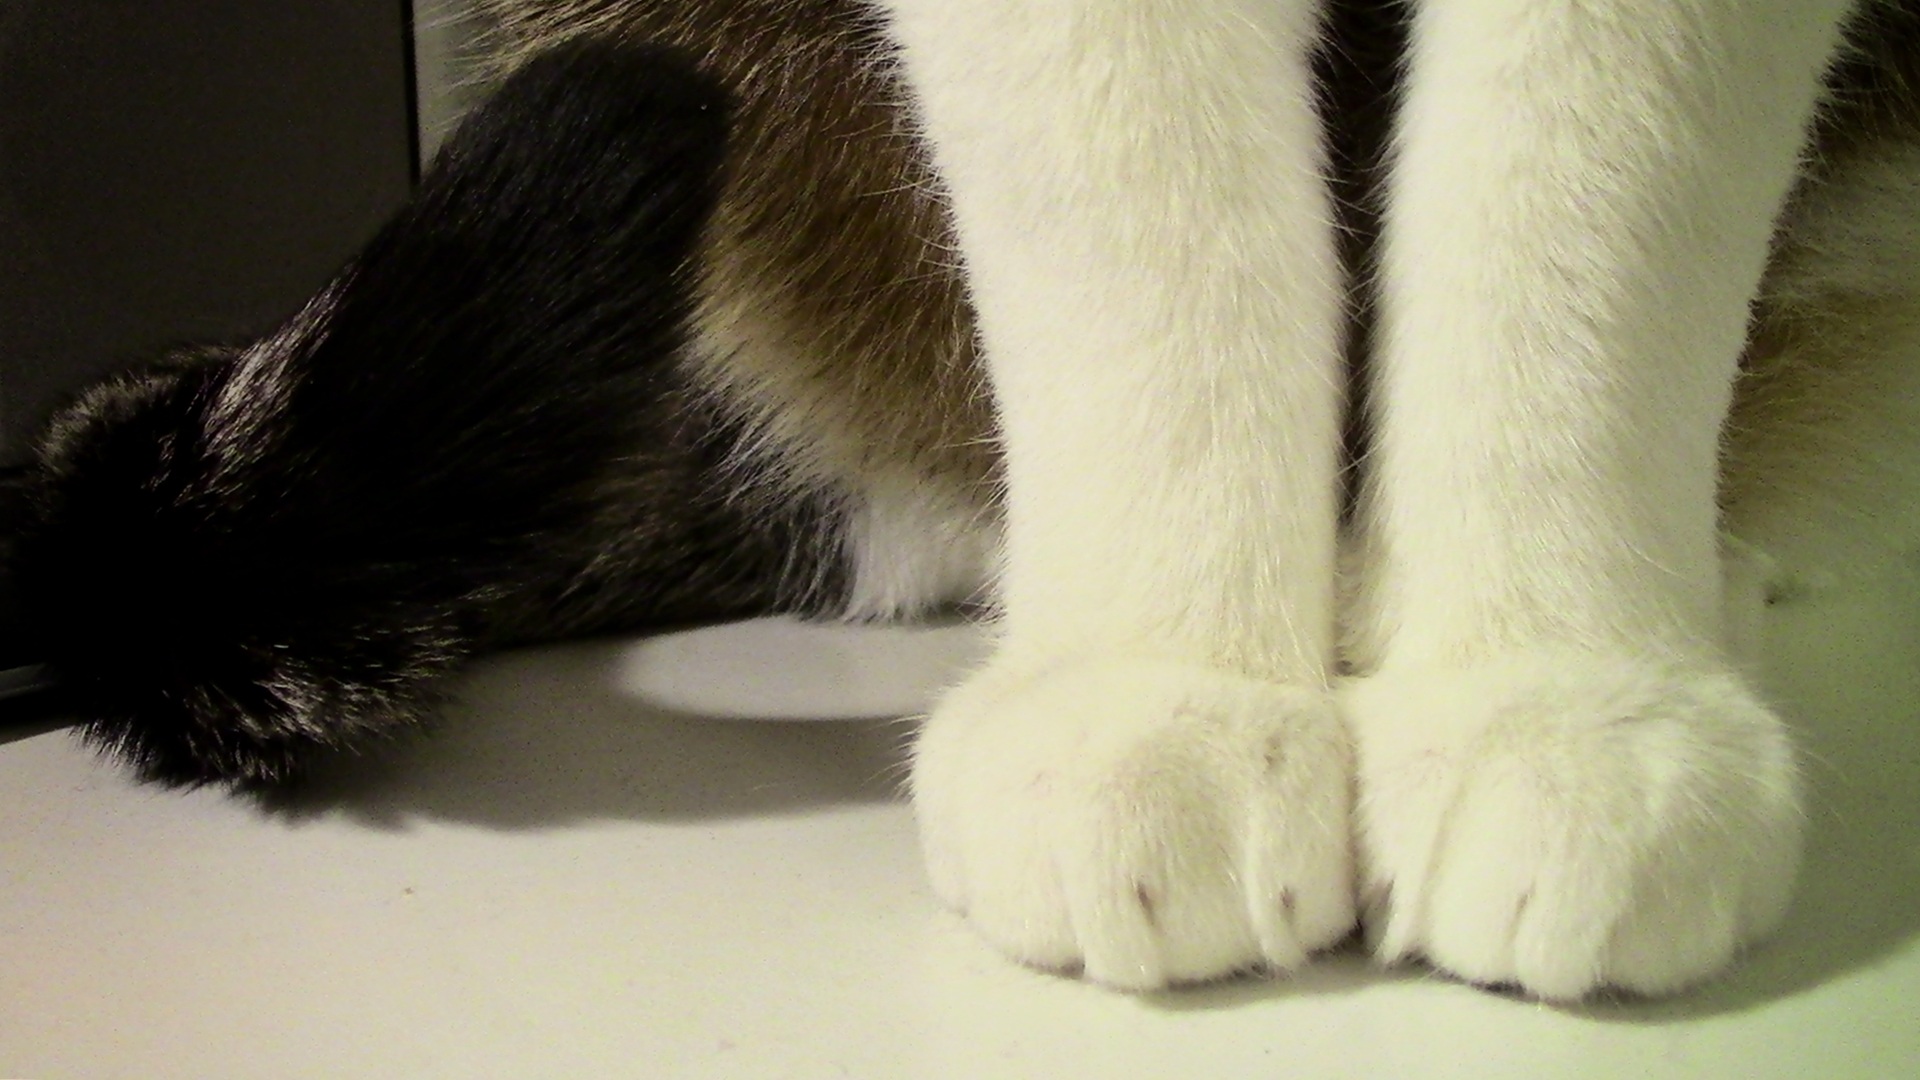
white, cute, pet, fur, fluffy, kitten, cat, brown, ear, material, textile, paw, adidas, beautiful, paws, mieze, domestic cat, wildlife photography, mackerel, three coloured, paw print, cat's paw, stuffed toy, fur clothing